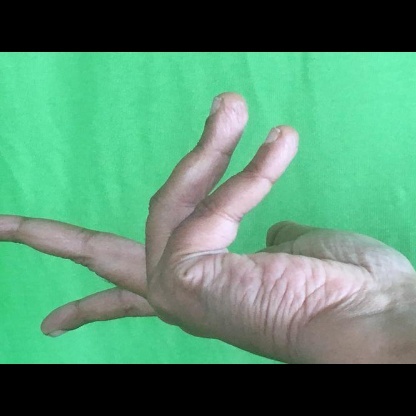
Mudra: Alapadmam